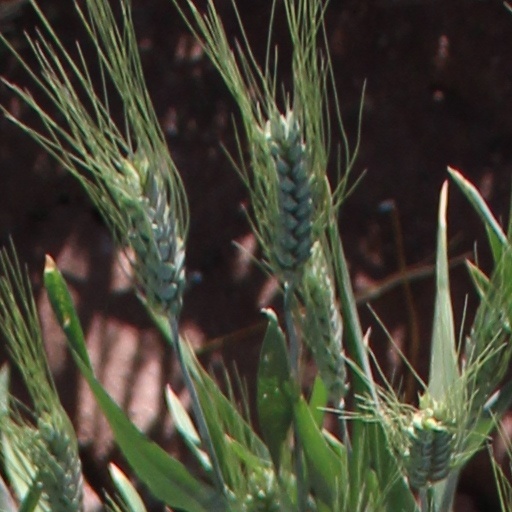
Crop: wheat